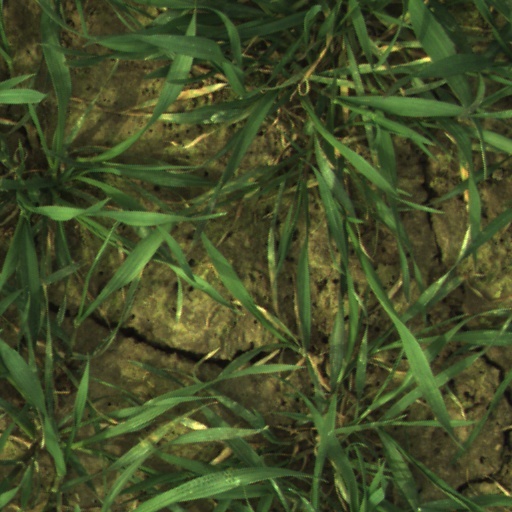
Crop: wheat